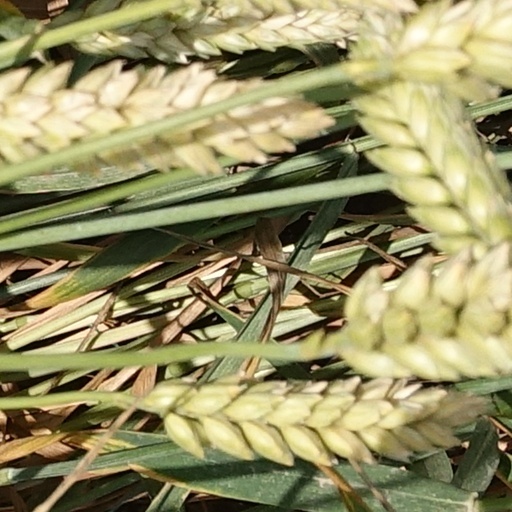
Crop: wheat